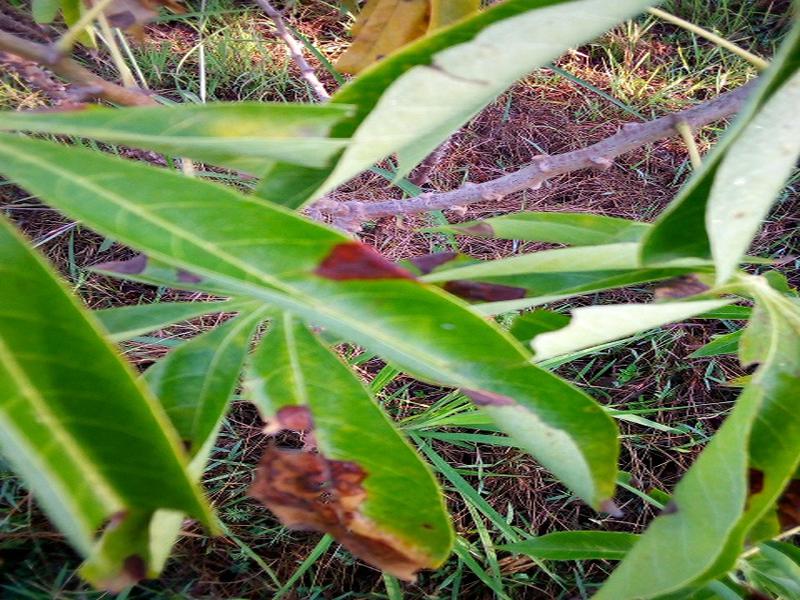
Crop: cassava
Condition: bacterial_blight